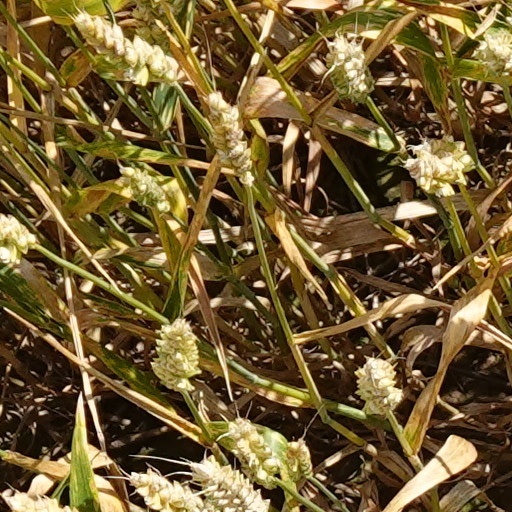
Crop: wheat